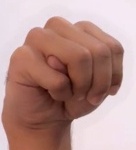
ASL sign: M